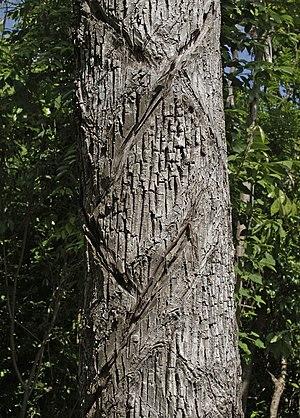
Le sapotillier est un arbre fruitier originaire des Caraïbes et de l'Amérique centrale qui s'est ensuite répandu en Afrique et en Asie.